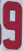
Number: 9